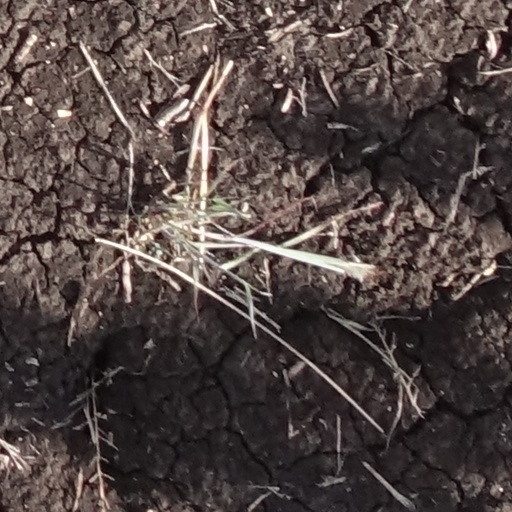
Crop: sorghum